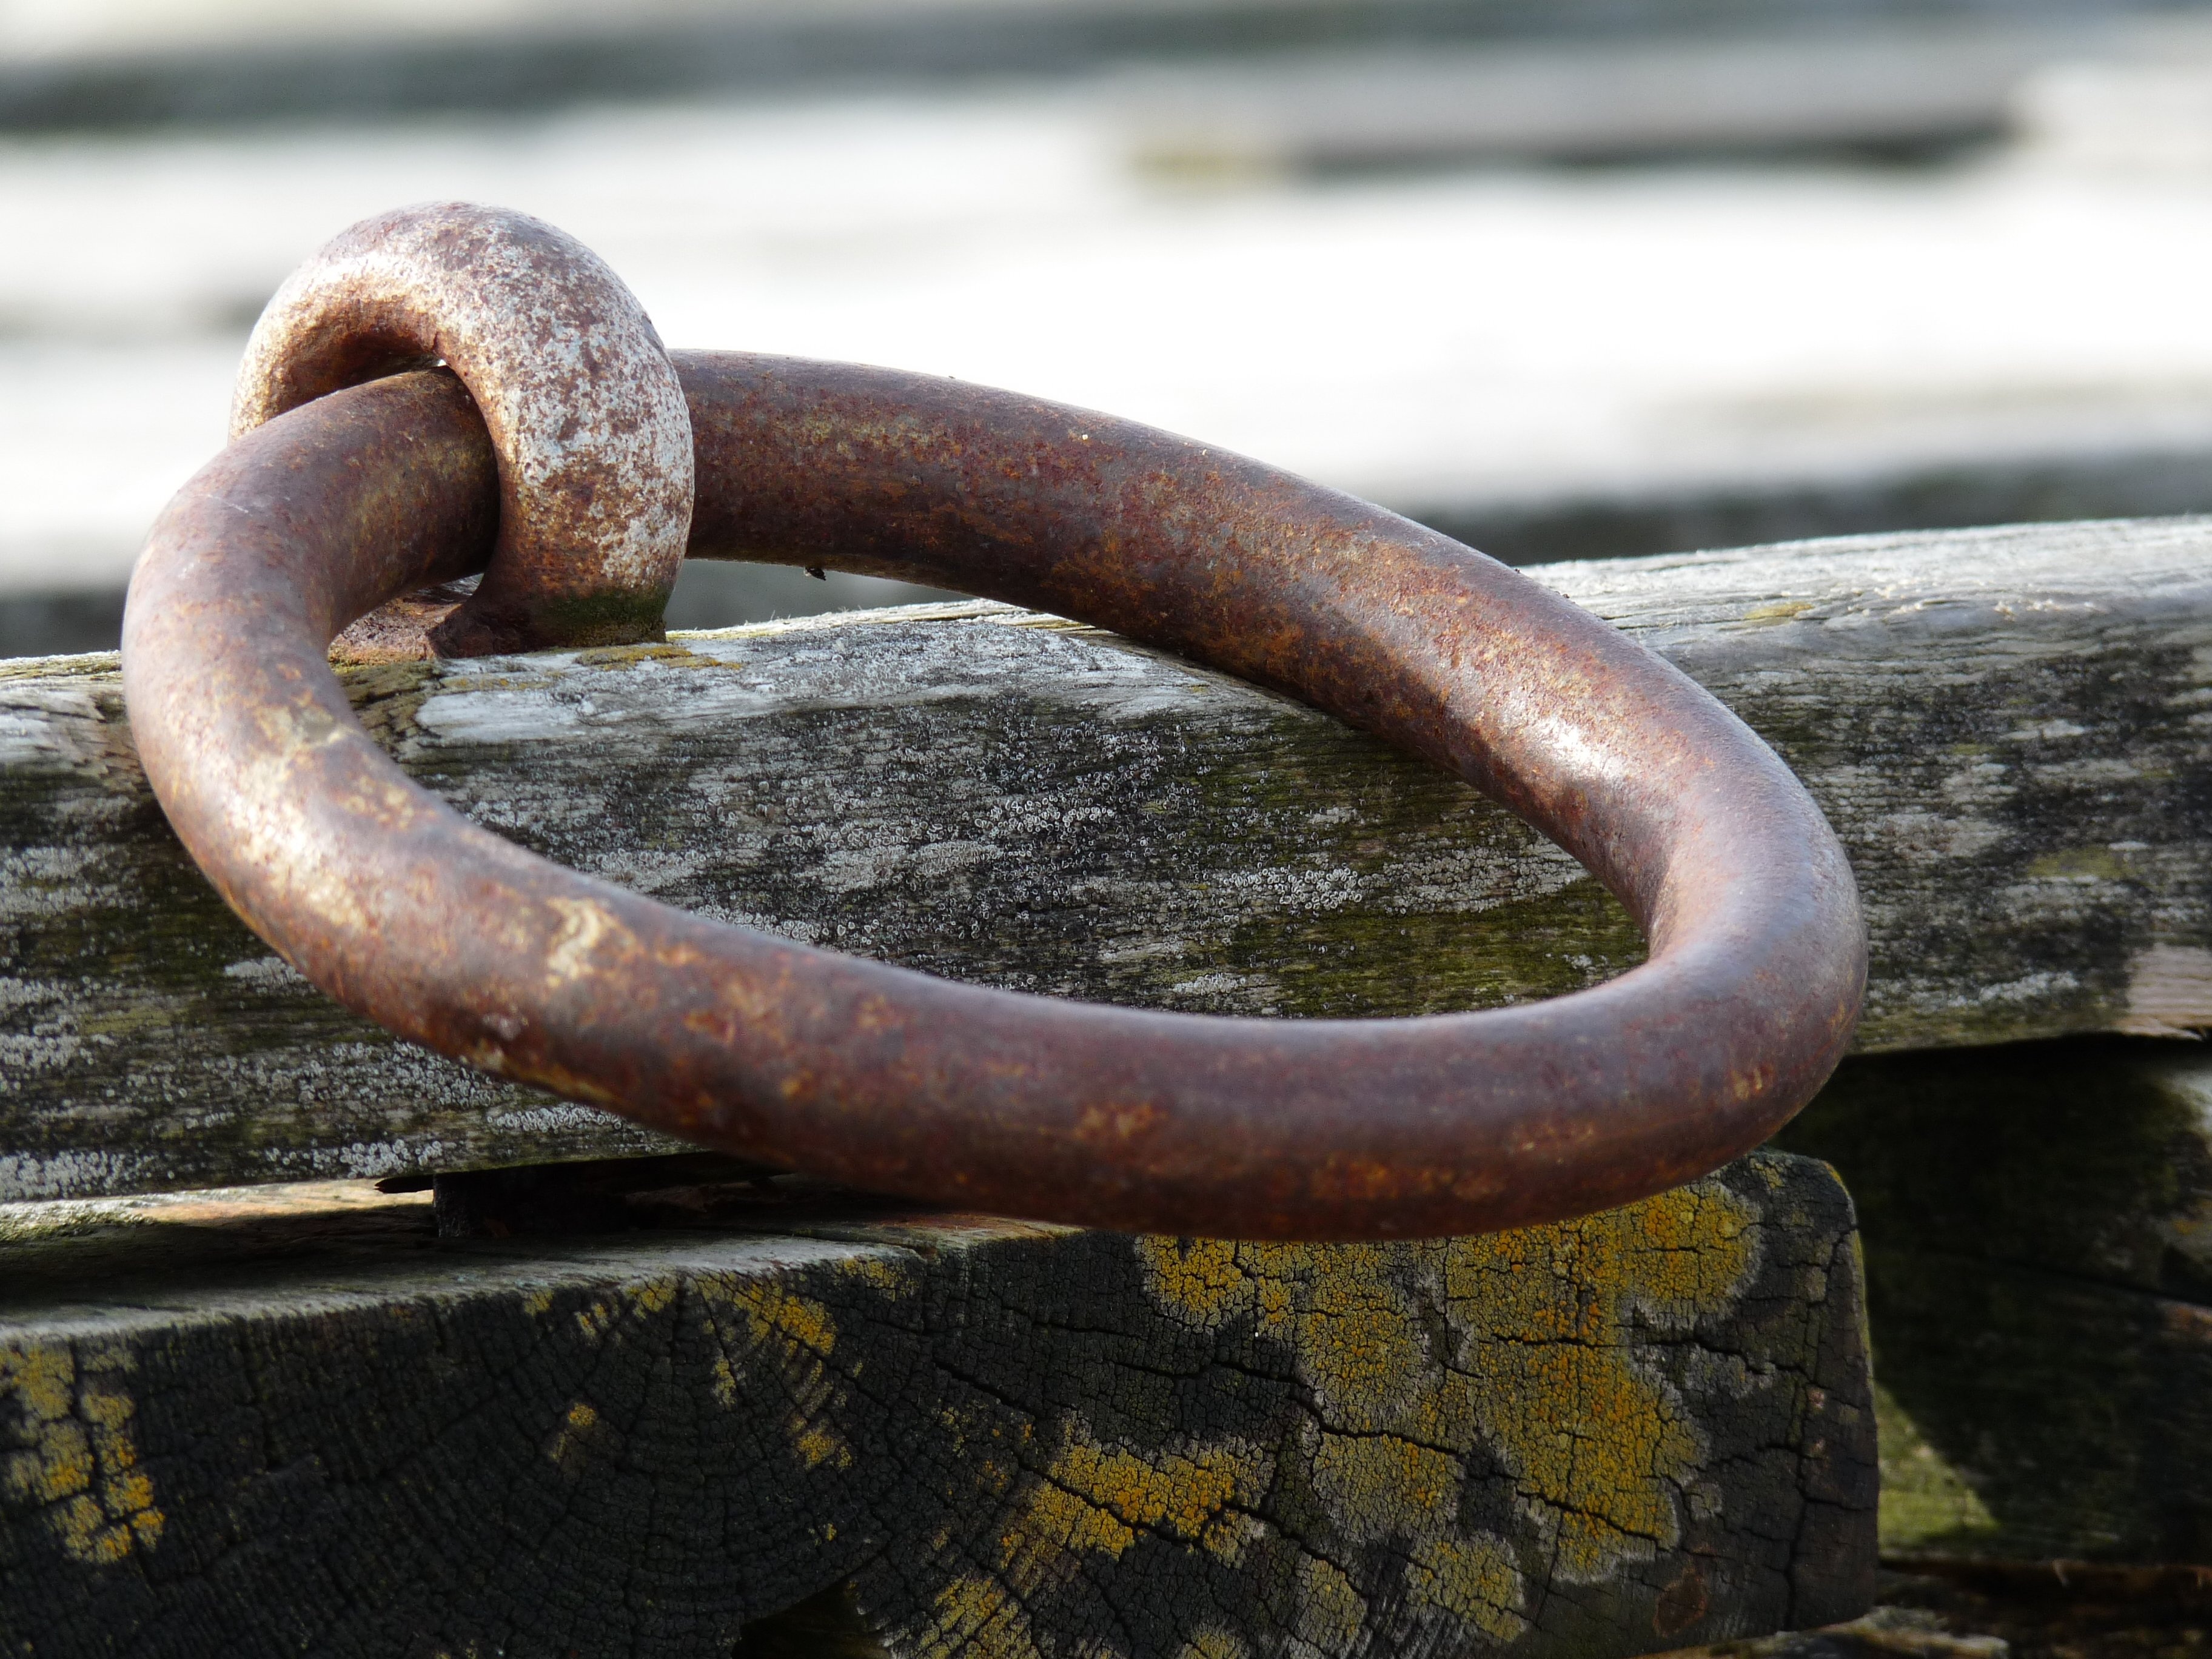
sea, coast, dock, old, coastal, wall, pier, sailing, metal, harbor, marina, material, cool image, nautical, i, traditional, quay, quayside, aged, ironwork, mooring ring